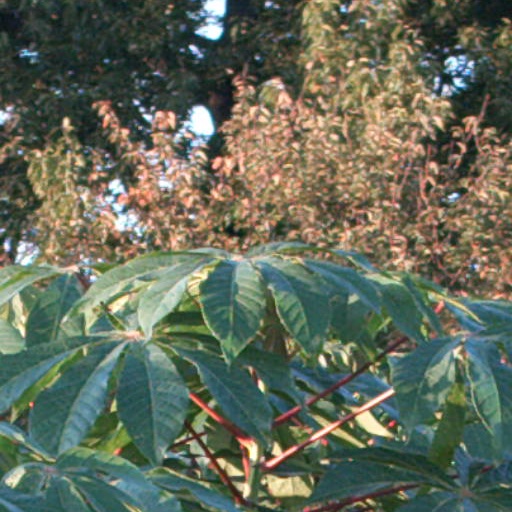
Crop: cassava